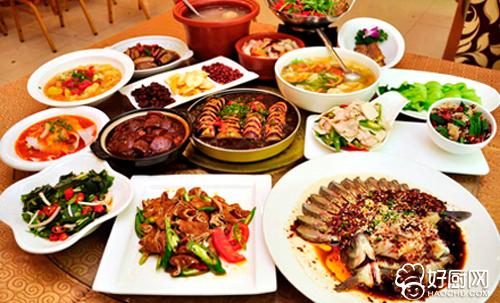
Label: trash